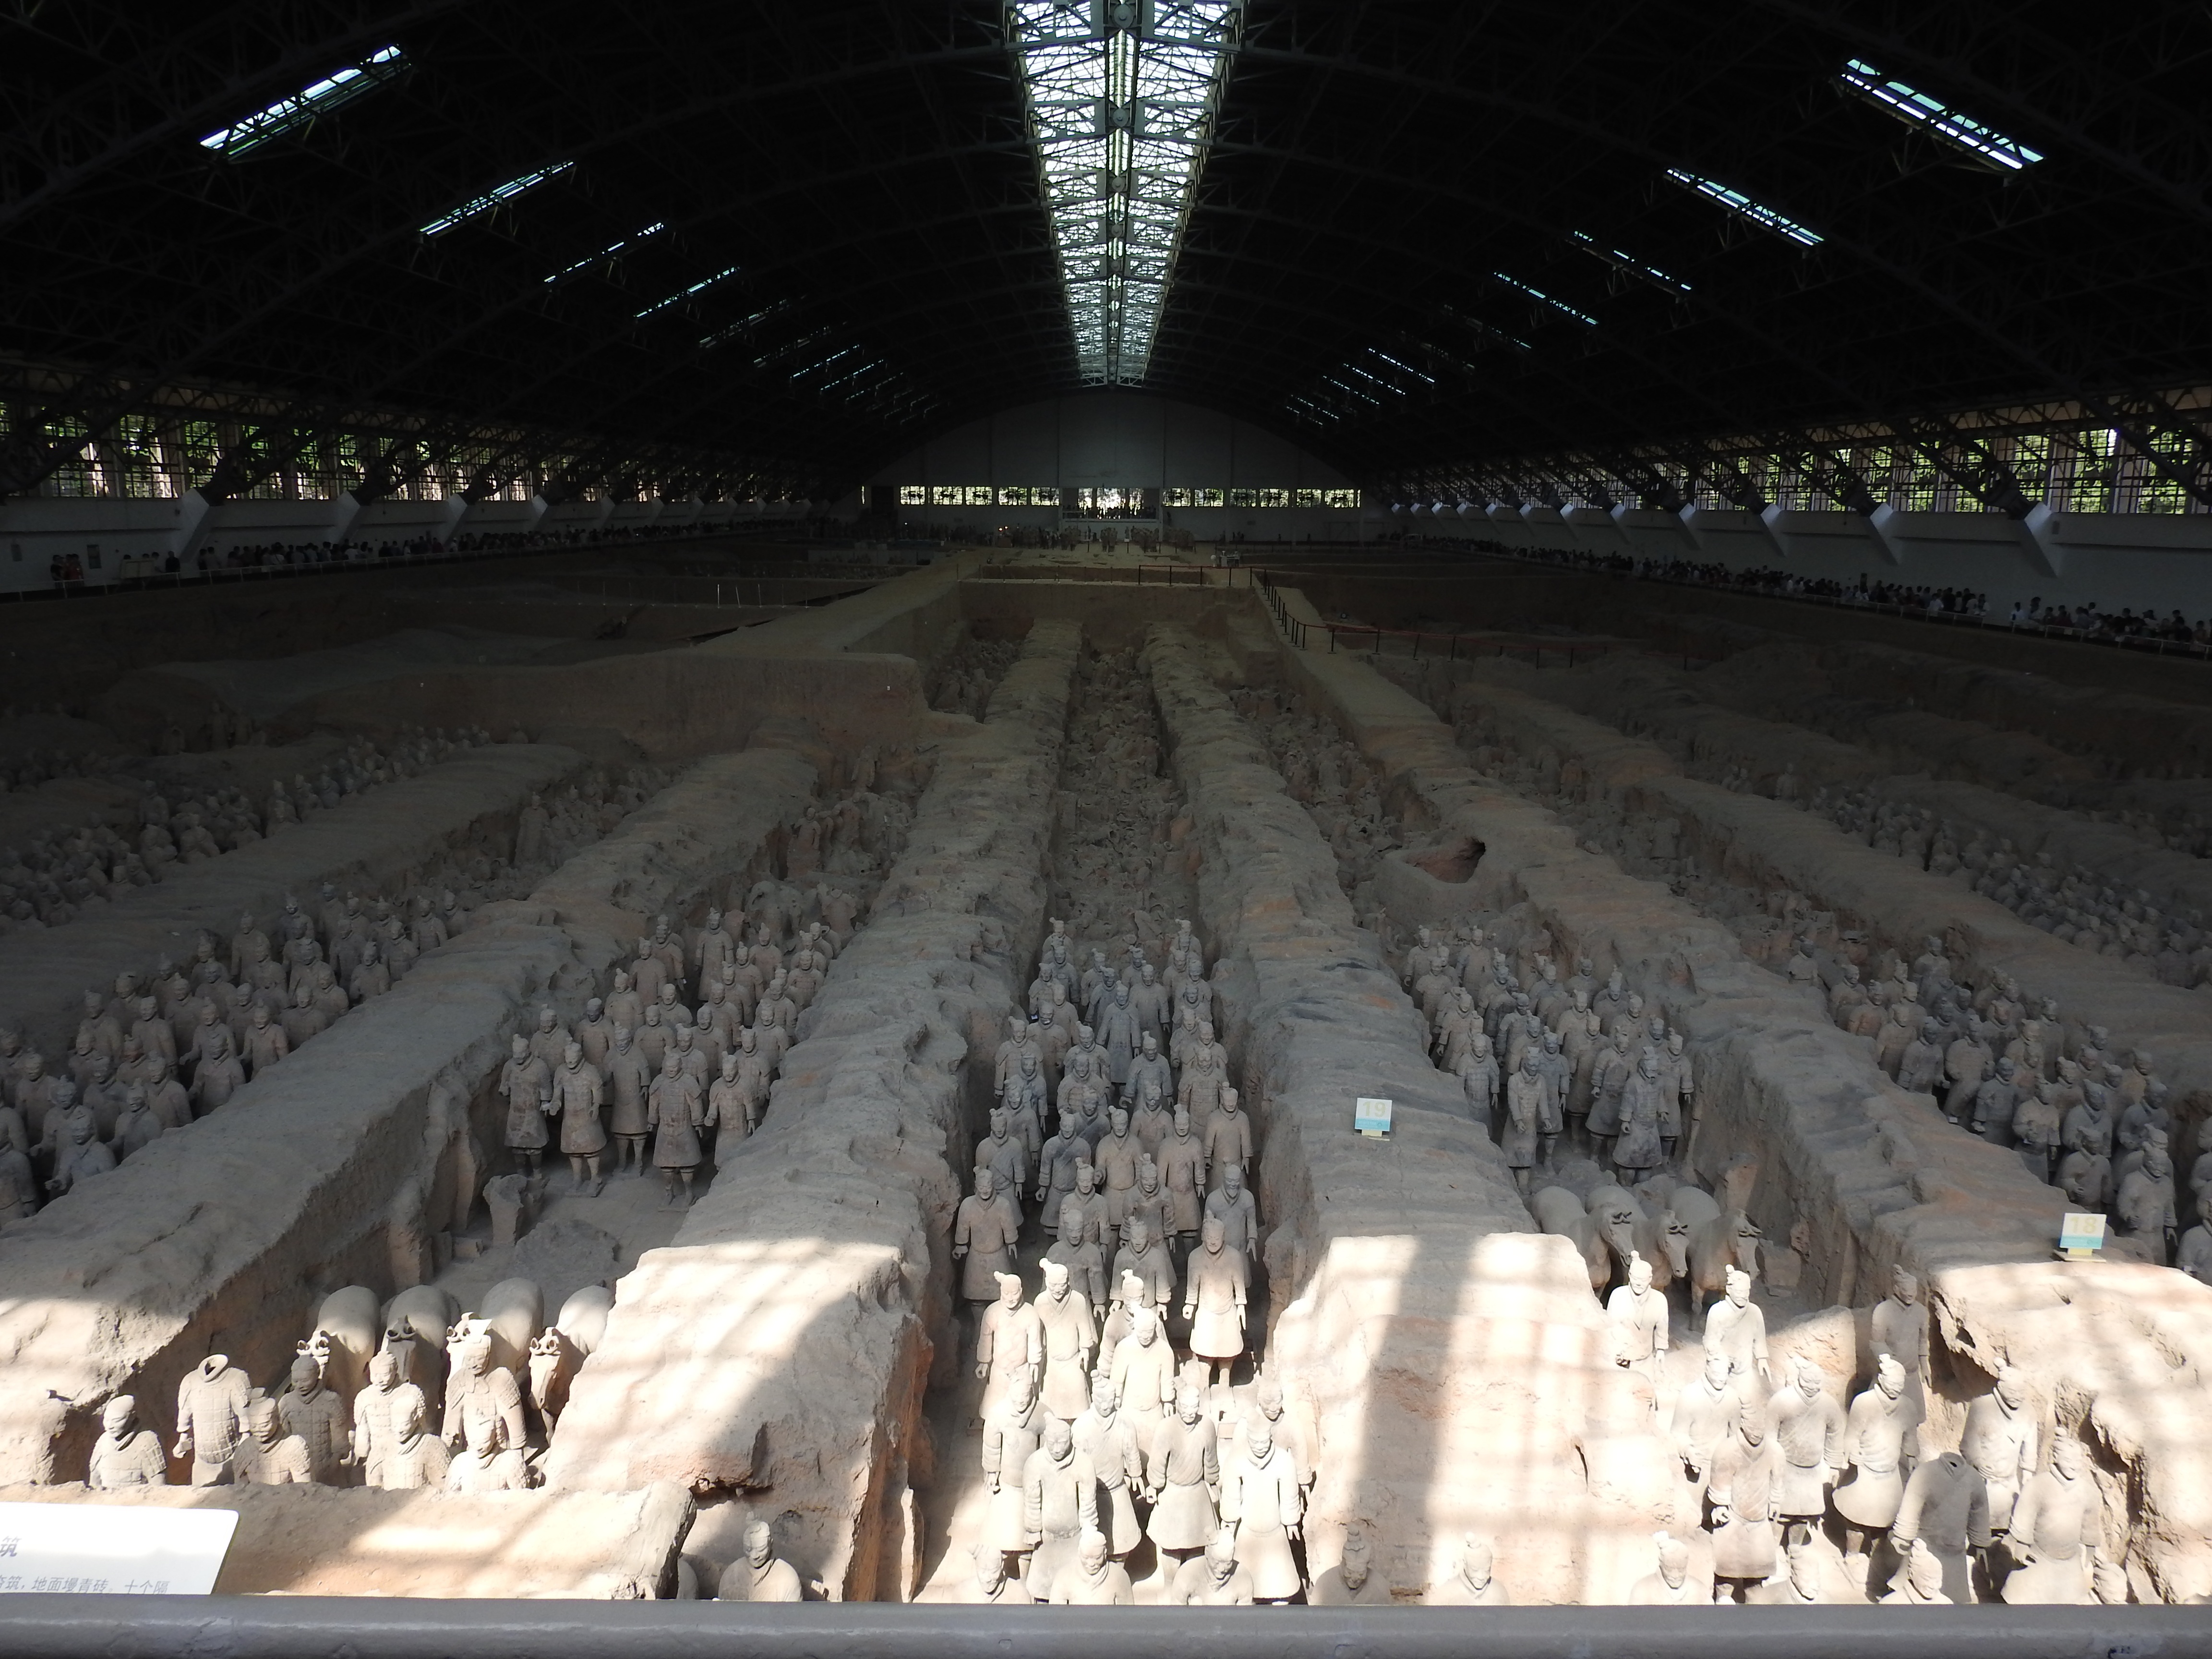
snow, structure, army, stadium, terracotta, arena, china, sport venue